Collusion

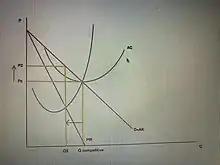
Set higher prices

There are several industry traits that are thought to be conducive to collusion or empirically associated with collusion. These traits include: